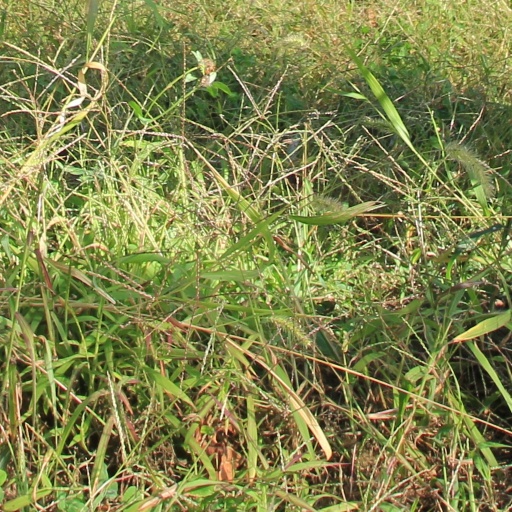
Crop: grape